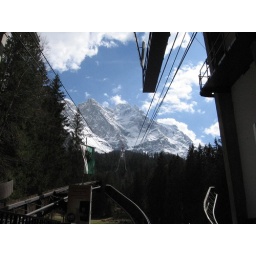
Tallest mountain in Germany at around 9,000 feet. The cable car ride up was...amazing.